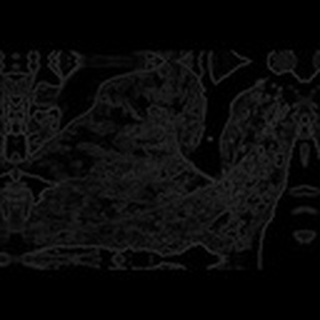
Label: cotton_powdery_mildew